College of Engineering, Pune

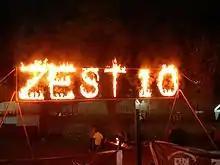
Firework display at Zest 2010

ZEST is the annual sports festival of COEP Technological University carrying the legacy since its beginning in the year 2002. More than 70 colleges across the country participate in the same. ZEST nurtures the idea "For the students, by the students". ZEST is a 3-day sporting extravaganza in which 20+ sports are played on a large-covered COEP Playground. It is a battlefield where there are no limits to challenges. In addition to this, ZEST hosts flagship events like Cyclothon, Marathon, Self-Defence Workshops, Fitness Sessions, and Sportsdeck Sessions. ZEST is graced with eminent chief guests like Kedar Jadhav, Geeta Phogat, Sandeep Singh, Lalita Babar, Rahi Sarnobat, Sultan Dange, Milkha Singh, Shireen Limaye, Aslam Inamdar, Mohit Goyat, Yogesh Nikam.